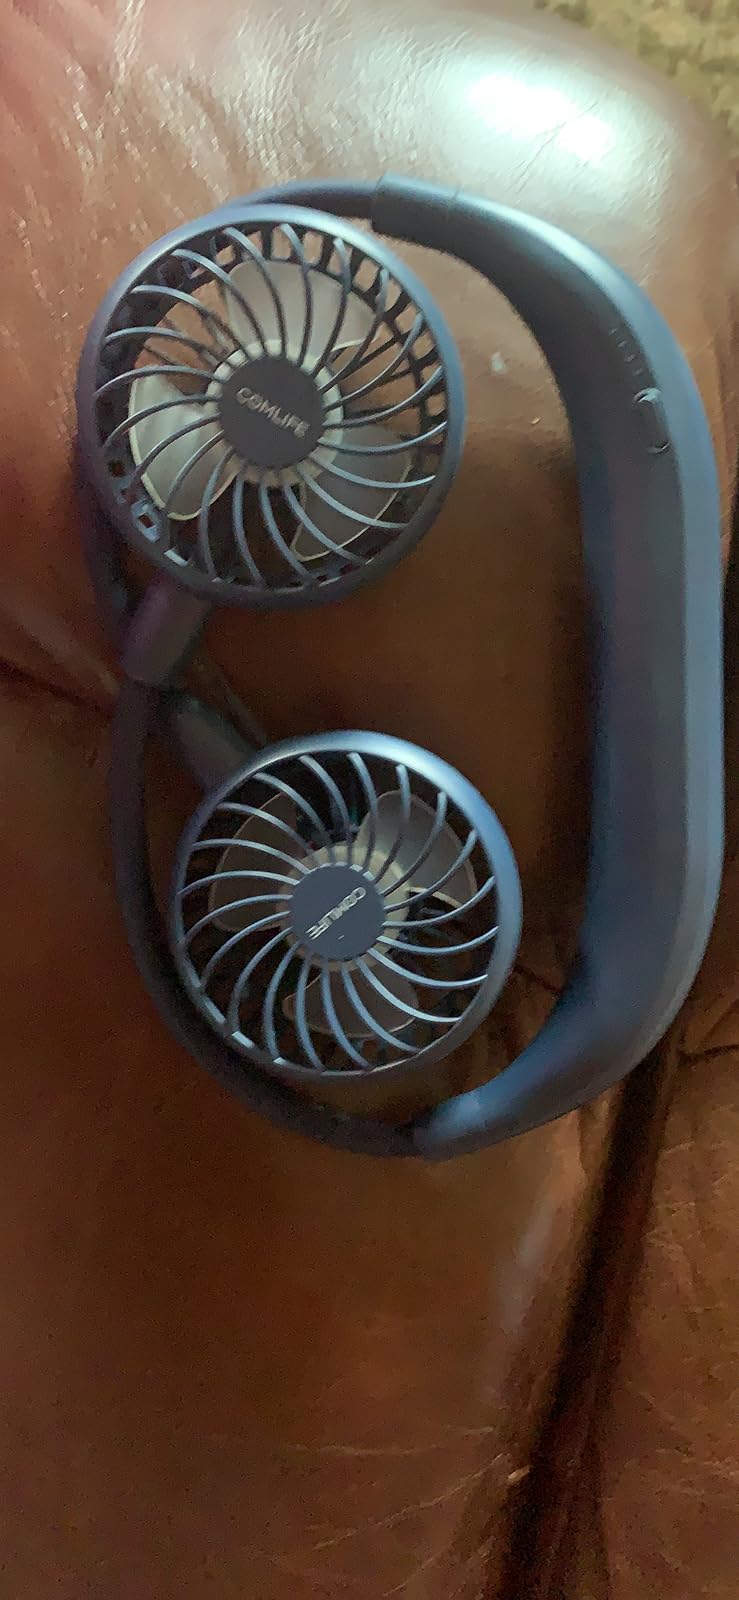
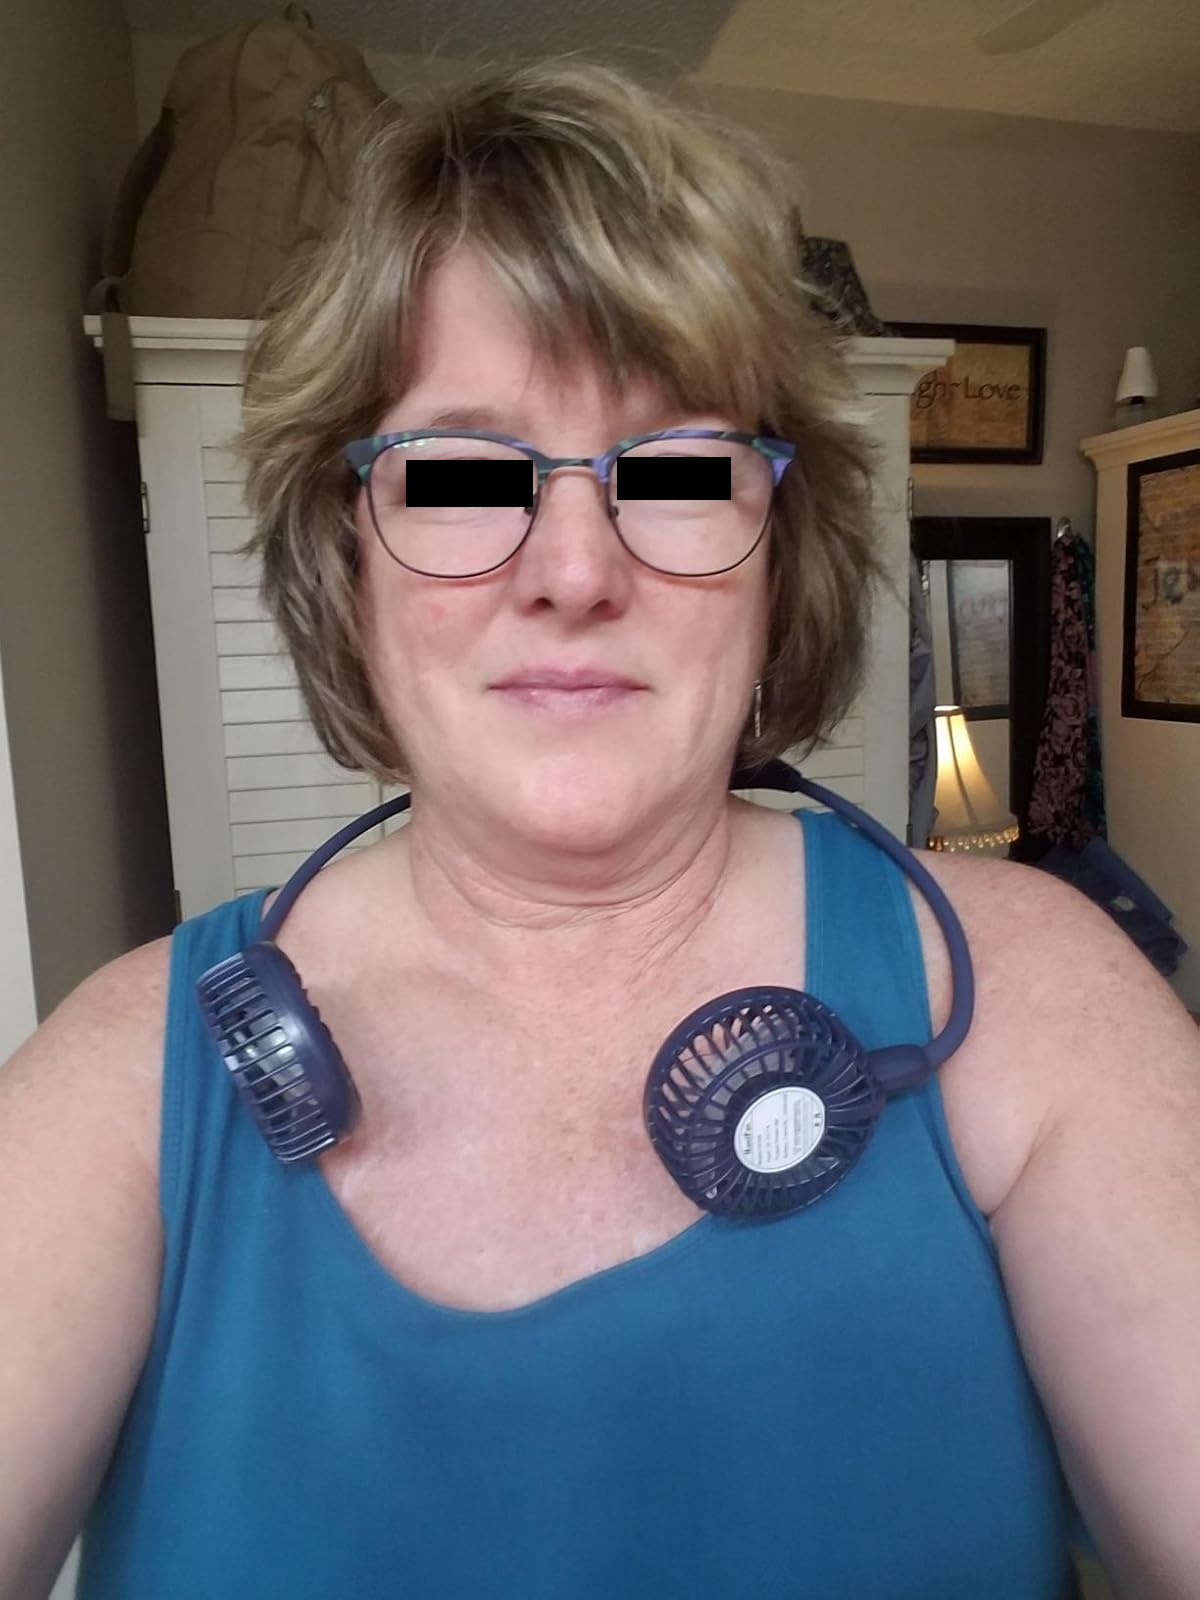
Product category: fan
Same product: yes